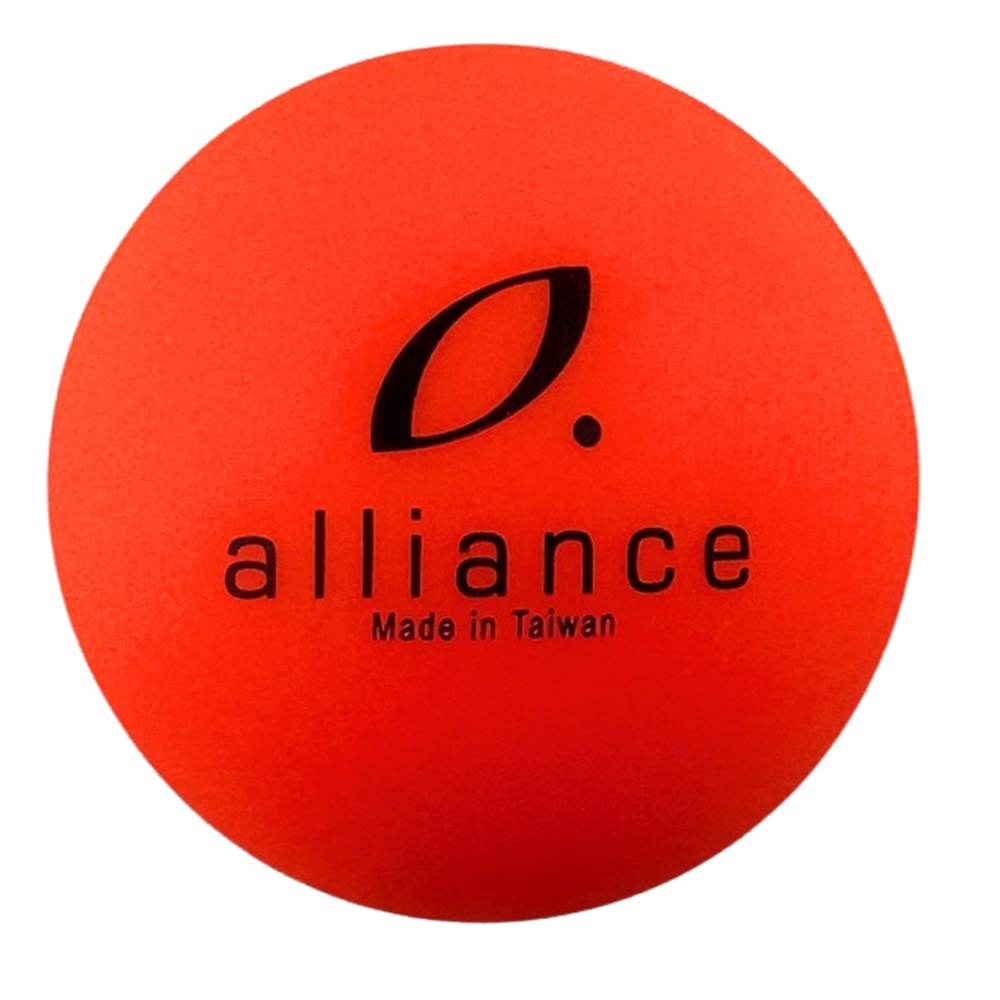
Alliance Street Hockey Ball 65mm (Orange)
ALLIANCE STREET HOCKEY BALL 65MM - ORANGE The Alliance Street Hockey ball is an excellent choice for street hockey. Made from a soft PVC material with a hollow centre, it's perfect for use indoors or outdoors. Available in a highly visible fluoro orange colour. SPECIFICATIONS Street hockey ball Material: Soft PVC (Phthalate Free) Diameter: 65mm Highly visible Colour: Orange
Brand: Alliance
Category: Sporting Goods > Athletics > Figure Skating & Hockey > Hockey Balls & Pucks > Hockey Balls